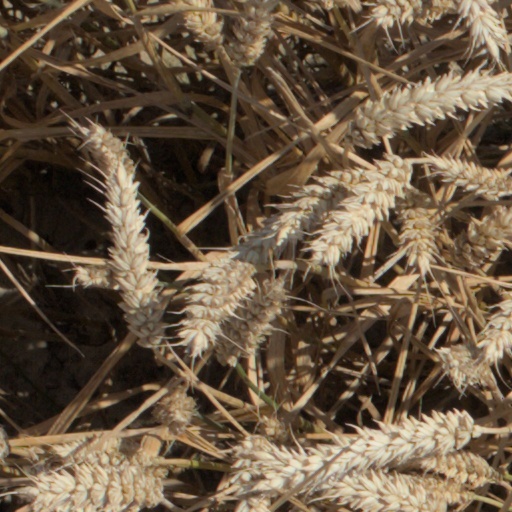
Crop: wheat